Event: Nepal Earthquake
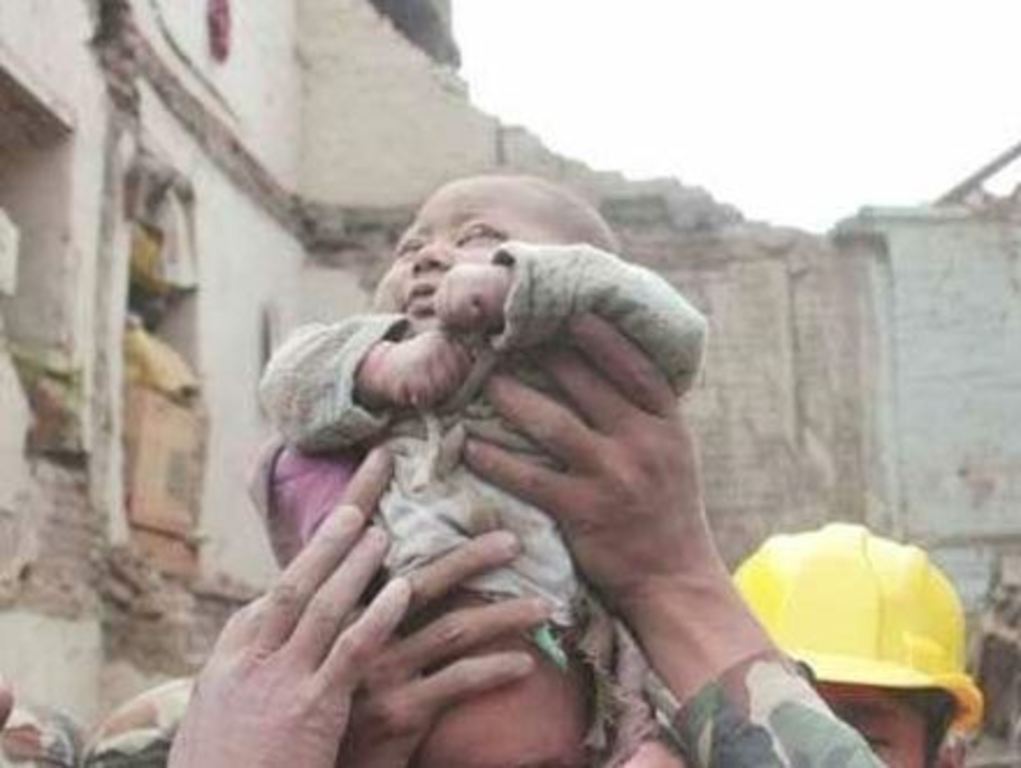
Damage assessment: damage